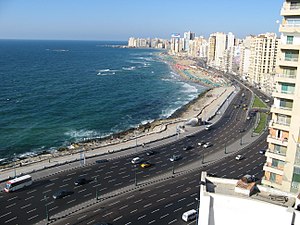
Middelhavet / Geografi / Kystlande
Alexandria, en af de største byer ud til Middelhavet.
Middelhavet er et hav, der er forbundet med Atlanterhavet. Det er stort set helt omsluttet af Middelhavslandene; mod nord Sydeuropa og Anatolien, mod syd Nordafrika og mod øst Levanten. I nogle sammenhænge betragtes Middelhavet som en del af Atlanterhavet. Som regel ses det dog som et selvstændigt hav.